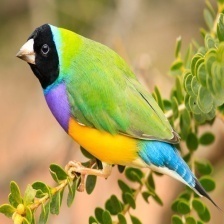
Species: GOULDIAN FINCH
Scientific name: ERYTHRURA GOULDIAE
ImageNet parent category: house_finch